Computer cooling

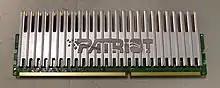
Memory modules fitted with a finned heatsink

Several brands of DDR2, DDR3, DDR4 and DDR5 DRAM memory modules are fitted with a finned heatsink clipped onto the top edge of the module. The same technique is used for video cards that use a finned passive heatsink on the GPU.